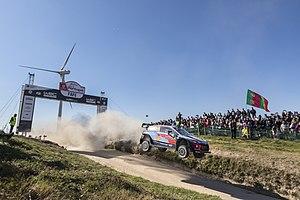
Le Rallye du Portugal 2018 est le 6ᵉ rallye du Championnat du monde des rallyes 2018 et la 52ᵉ édition de l’épreuve. Il se déroule sur 20 épreuves spéciales. Il est remporté par le duo belge Thierry Neuville et Nicolas Gilsoul.
Le championnat du monde des rallyes 2018 est la 46ᵉ édition du championnat du monde des rallyes. Il est composé de treize manches réparties sur quatre continents. Il est remporté par Sébastien Ogier et Julien Ingrassia au volant d'une Ford Fiesta WRC engagée par M-Sport World Rally Team.